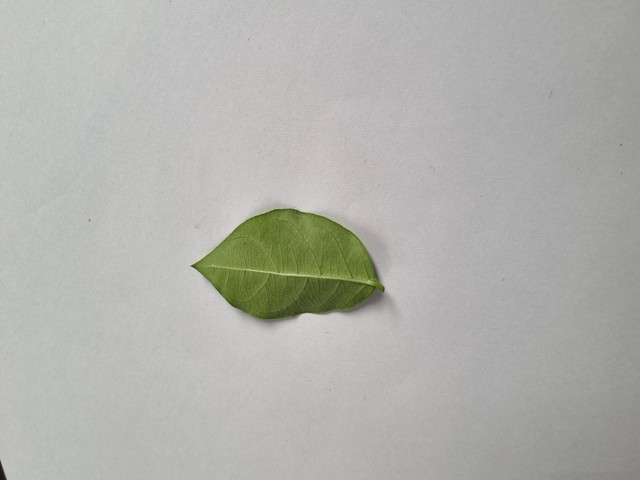
Plant: anantamul